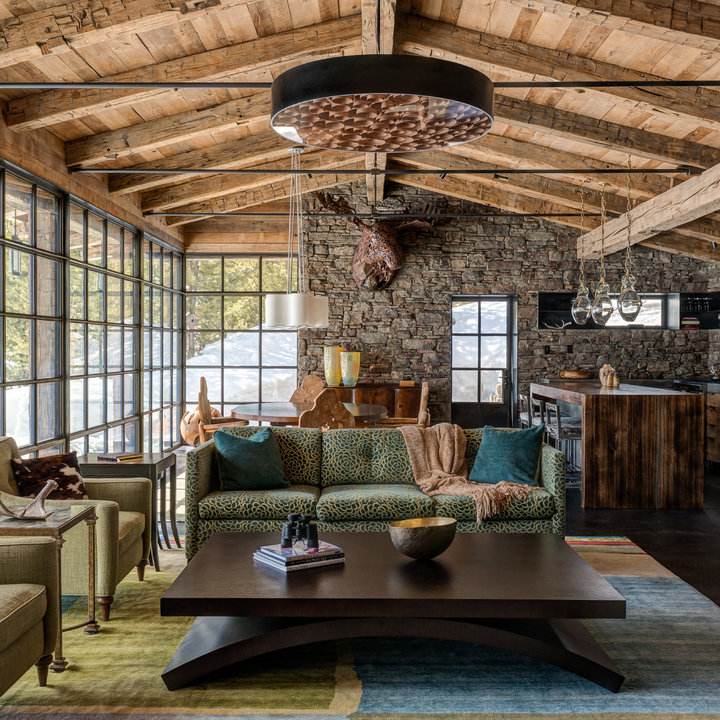
Style: Rustic